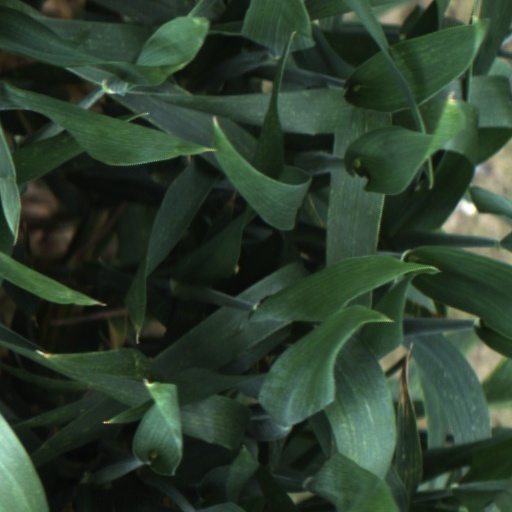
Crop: wheat